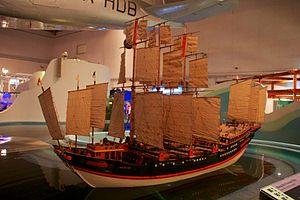
Un bateau-trésor était un type de grande jonque en bois de la flotte du grand amiral chinois Zheng He qui mena sept voyages d'exploration dans l'océan Indien au début du XVᵉ siècle, sous la dynastie Ming.
La dynastie Ming est une lignée d'empereurs qui a régné sur la Chine de 1368 à 1644. La dynastie Ming fut la dernière dynastie chinoise dominée par les Han. Elle parvint au pouvoir après l'effondrement de la dynastie Yuan dominée par les Mongols, et dura jusqu'à la prise de sa capitale Pékin en 1644 lors de la rébellion menée par Li Zicheng, qui fut rapidement supplanté par la dynastie Qing mandchoue. Des régimes loyaux au trône Ming existèrent jusqu'en 1662, année de leur soumission définitive aux Qing.